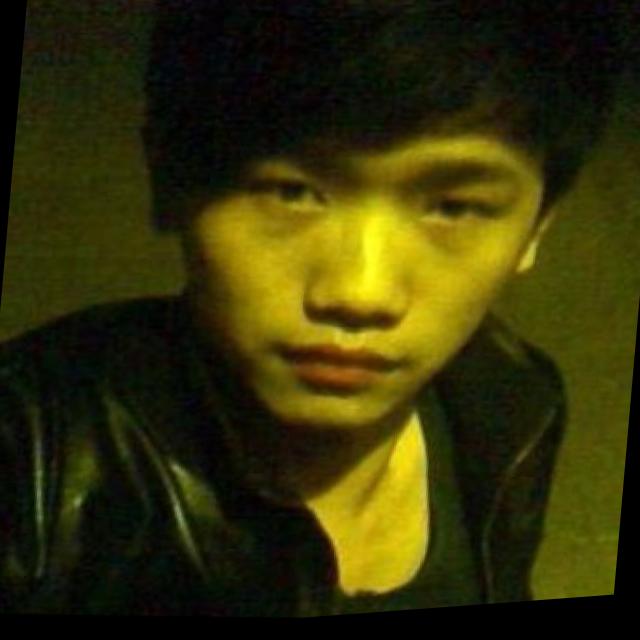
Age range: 13-20